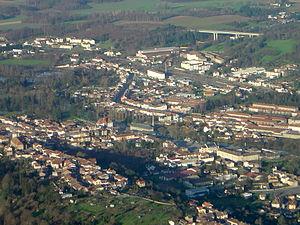
Vue aérienne de Baccarat (France) réalisée le 14 janvier 2007 par Sébastien Beaujard.
Baccarat est une ville du nord-est de la France, chef-lieu de canton du département de Meurthe-et-Moselle. En lorrain, la ville s'appelait Bocorrot.
Deneuvre est une commune française située dans le département de Meurthe-et-Moselle en région Grand Est.